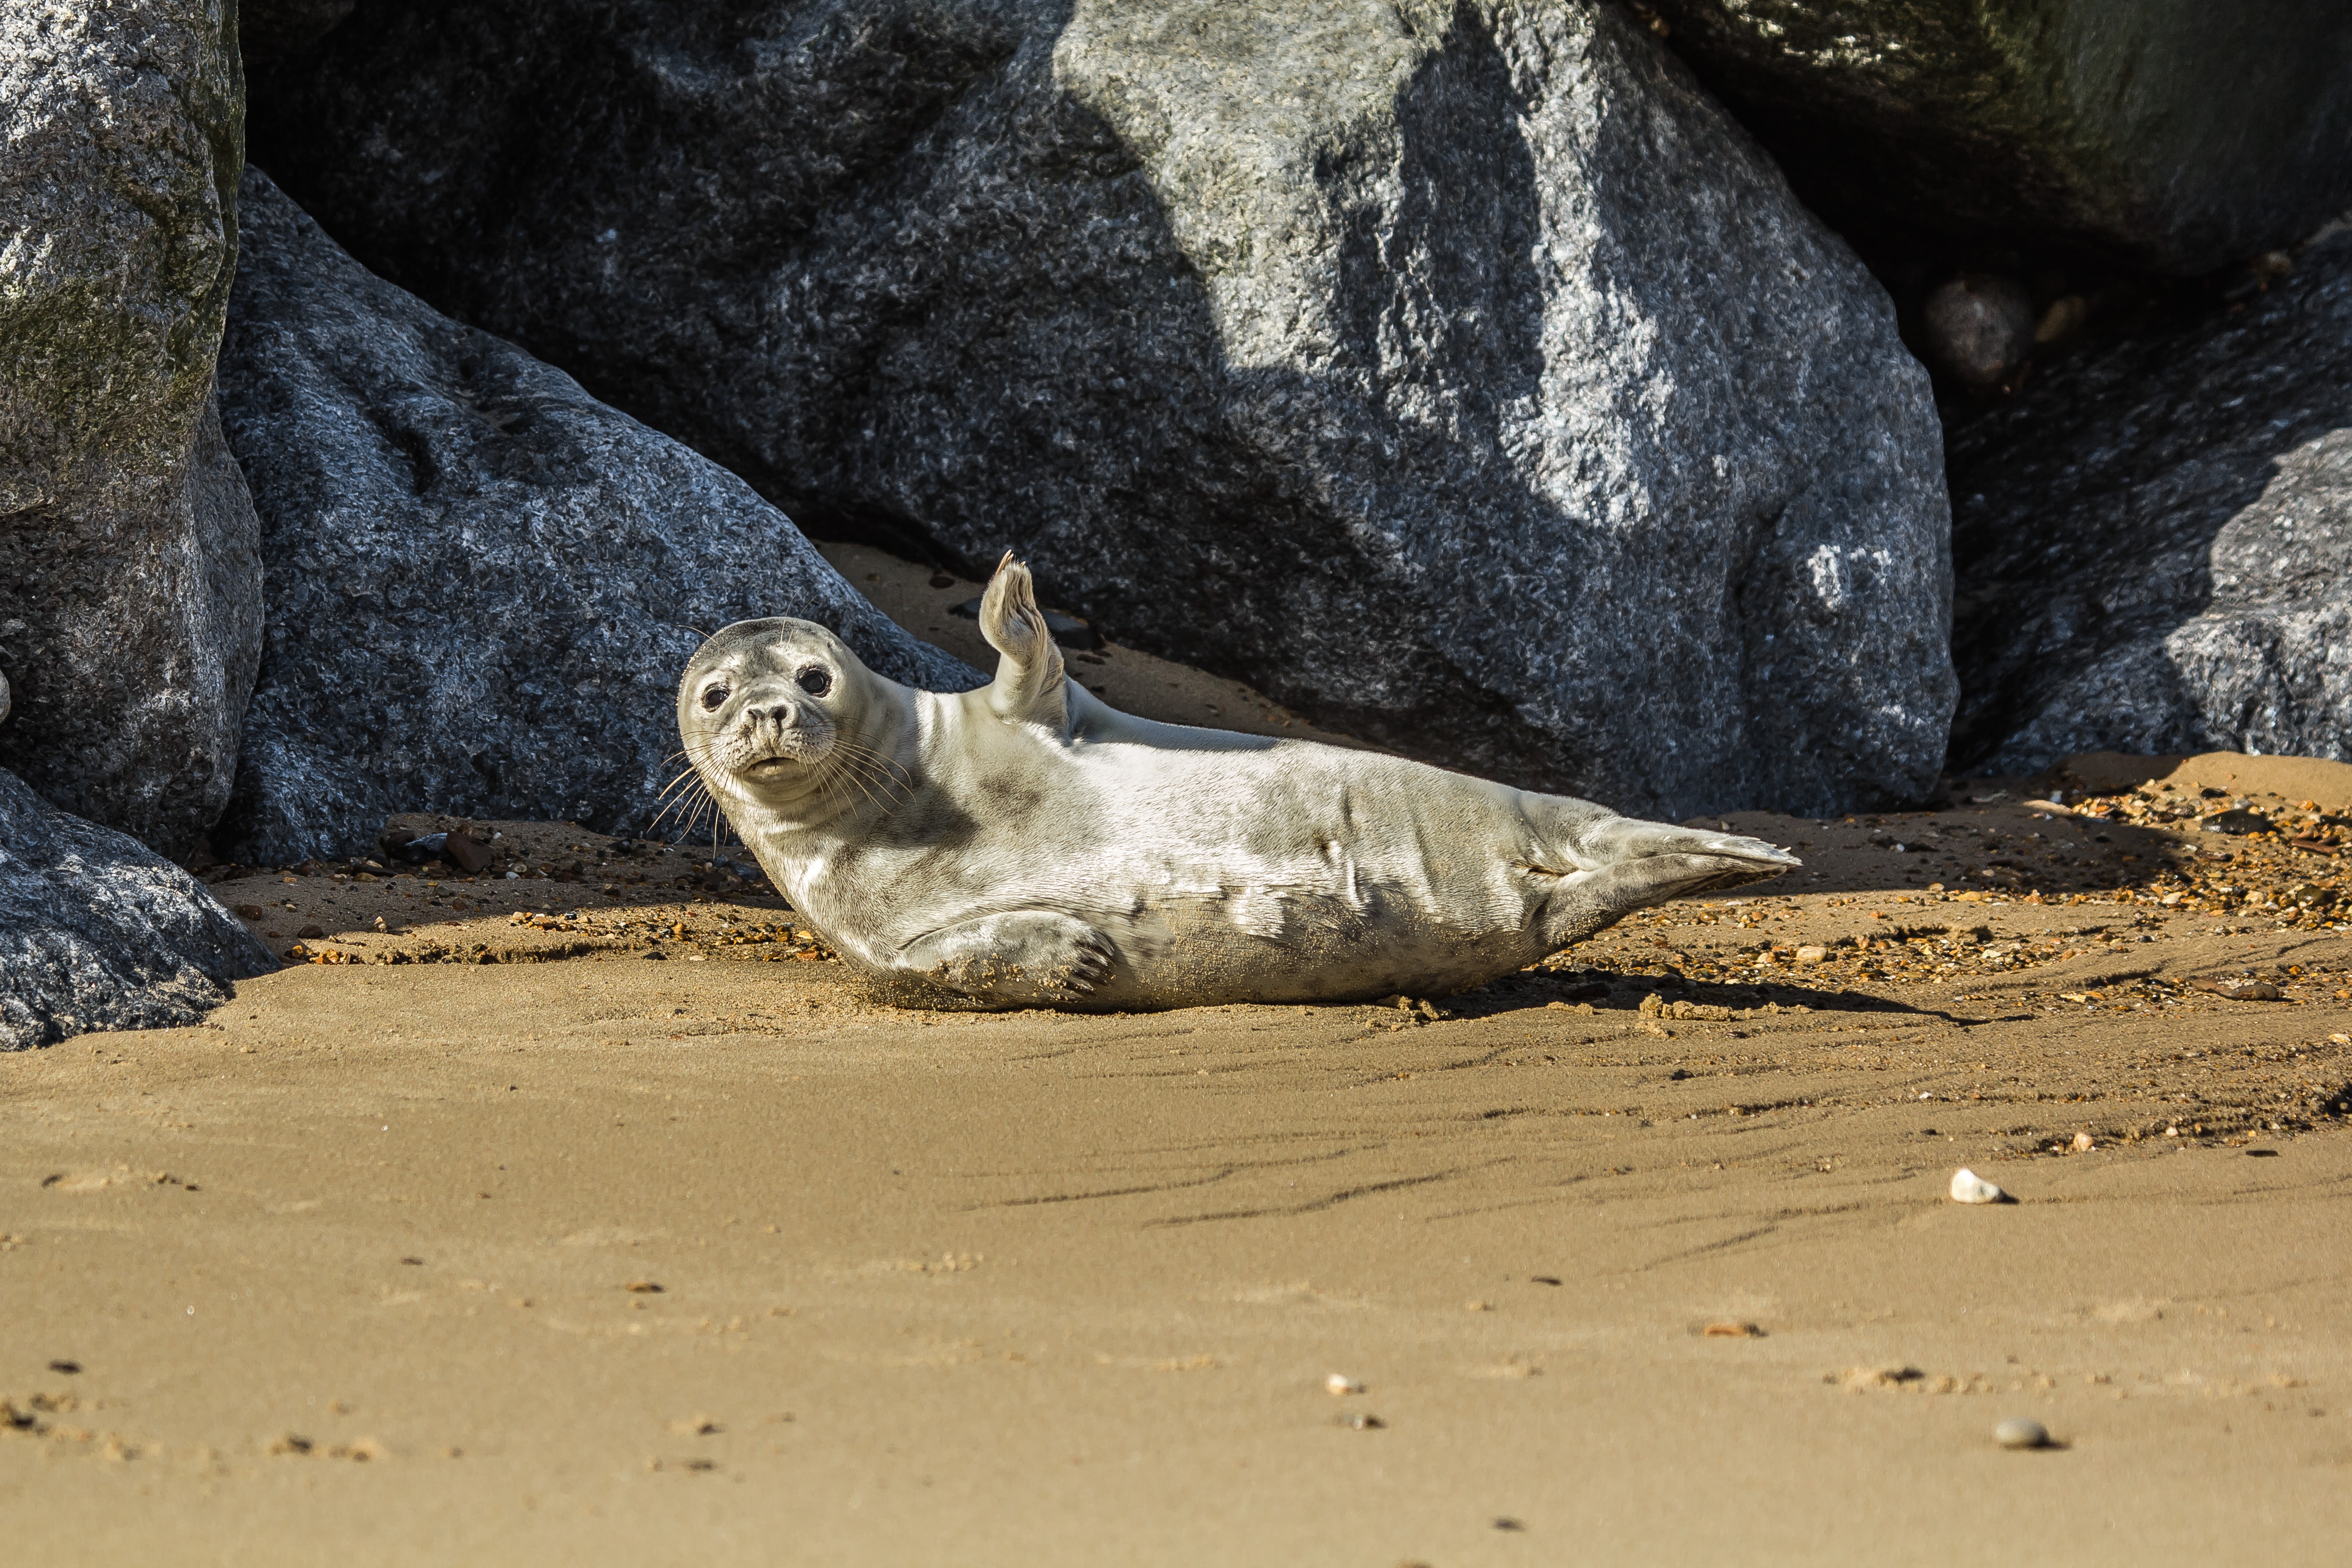
beach, sea, sand, rock, wildlife, zoo, fauna, england, seals, north sea, harbor seal, seal cub